Spooked (The Office)

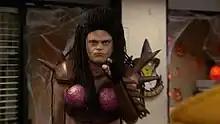
Dwight dressed as Sarah Kerrigan

"Spooked" is the fifth episode of the eighth season of the American comedy television series "The Office", and the show's 157th episode overall. The episode originally aired on NBC in the United States on October 27, 2011. It was written by Carrie Kemper, sister of cast member Ellie Kemper, and directed by Randall Einhorn. The episode guest starred David Mazouz.